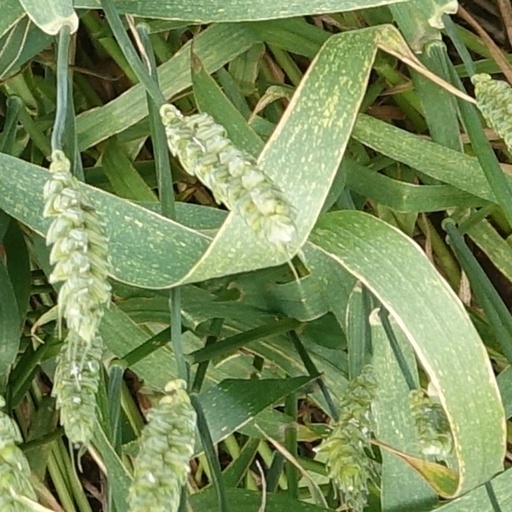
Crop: wheat